Alfonso Herrera

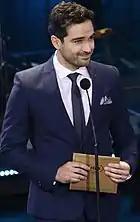
Herrera at the 2017 Fénix Award.

In 2007, Herrera began filming "Volverte a Ver" with Ximena Herrera. It was released in December 2008. The movie was filmed in Mexico and Argentina. In 2008, he also starred in the play "The Pillowman", replacing actor Kuno Becker. To date, RBD has made 9 studio albums, including albums in Spanish, Portuguese and English. They have sold over 15 million albums worldwide, and have toured across Mexico, South America, Serbia, Romania, the United States, and Spain.